Navel City Pillar of Chiang Rai

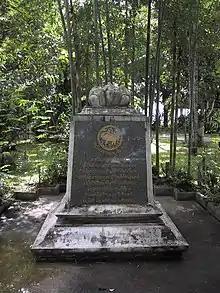
National Cultural Cell of Chiang Rai

The Navel City Pillar of Chiang Rai is a city pillar of Chiang Rai province, located in Wat Phra That Doi Chom Thong temple complex. It was constructed in 1987 on the occasion of the 60th birthday of King Bhumibol Adulyadej and the 725th anniversary of the City of Chiang Rai in northern Thailand.